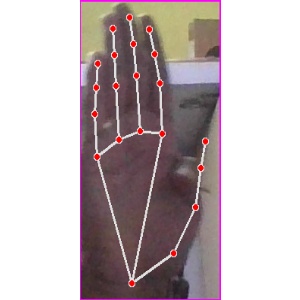
अक्षर: झ